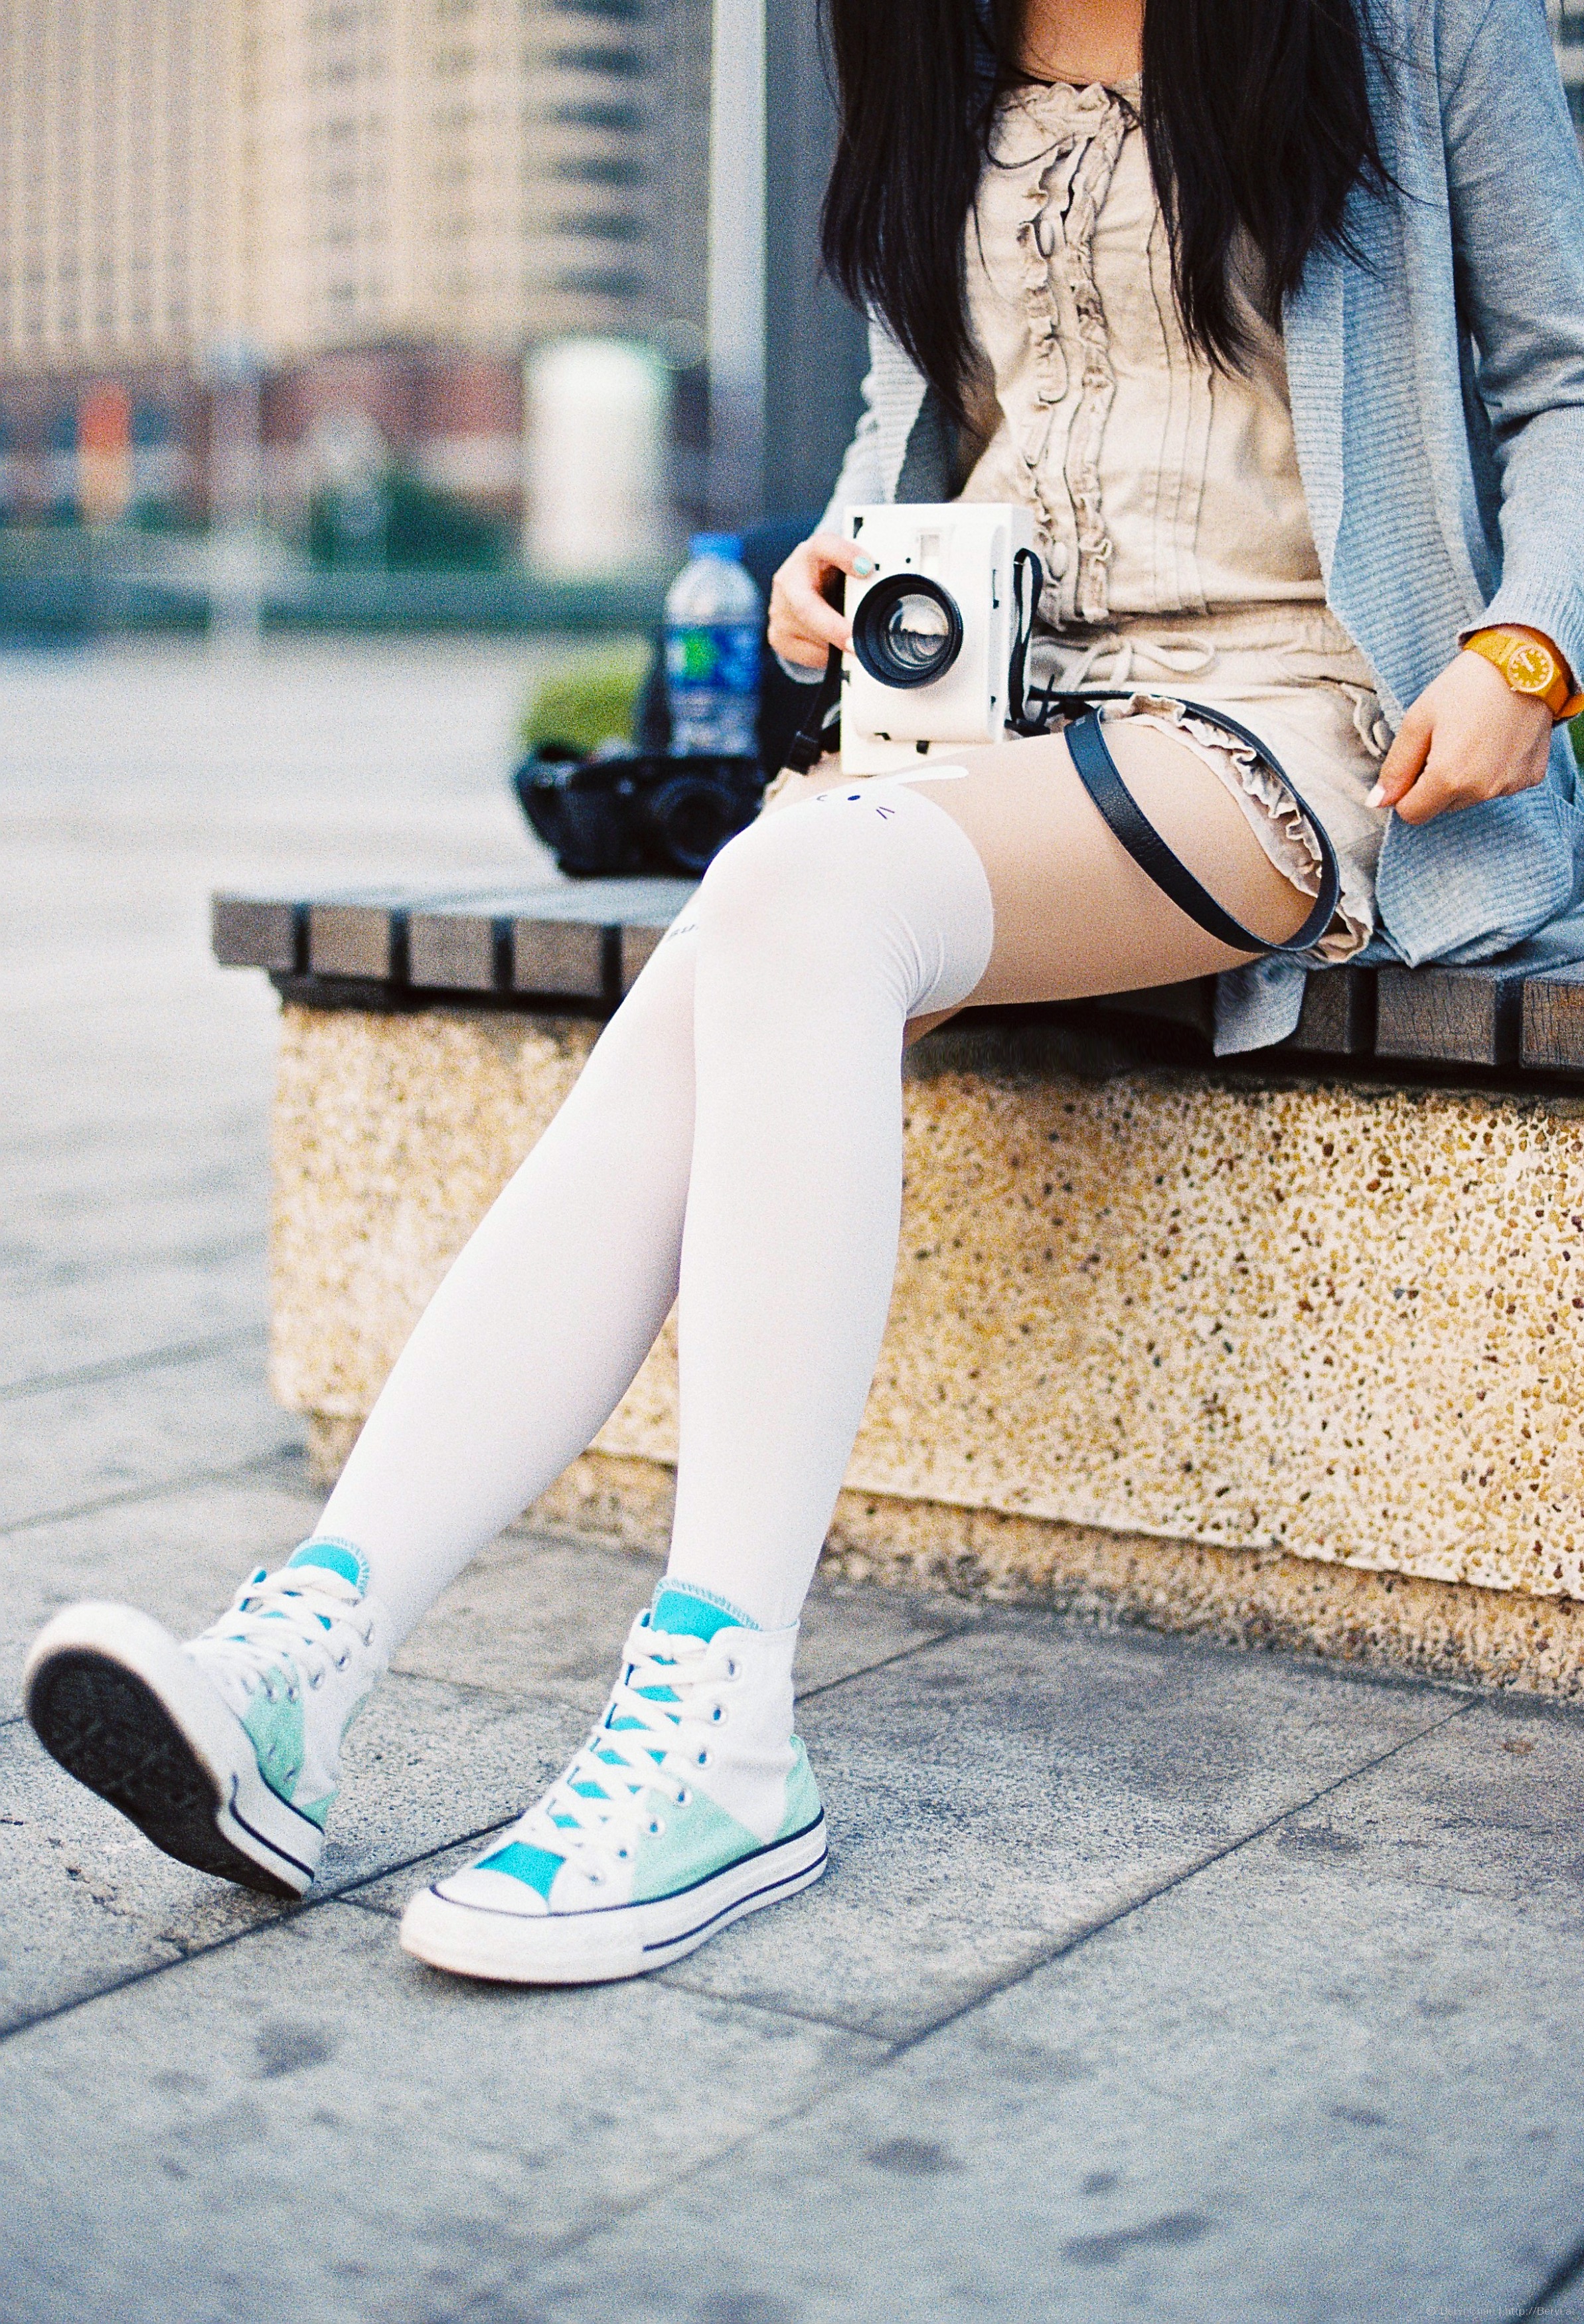
shoe, girl, white, camera, cute, film, slr, fujifilm, leg, model, spring, color, sitting, clean, fashion, blue, nikon, clothing, lady, human body, 50mm, dress, legs, sneakers, thigh, converse, footwear, skirt, socks, tights, kneesocks, pantyhose, knee, longsocks, outfit, clothes, kneehigh, whitetights, simple, pure, c200, f3, lomography, instax, instantcamera, photo shoot, human positions